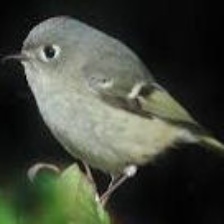
Species: RUBY CROWNED KINGLET
Scientific name: REGULUS CALENDULA